The Wyoming Wildcat

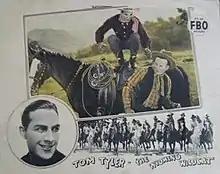
Lobby card

The Wyoming Wildcat is a 1925 American silent Western film directed by Robert De Lacey and starring Tom Tyler, Billie Bennett, and Frankie Darro.